6-meter band

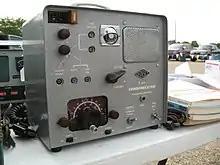
A Gonset Communicator II 6 meter AM transceiver. This vacuum tube radio with a magic eye tube tuning indicator, was affectionately known as a "Gooney Box" and was popular in the 1950s and 60s. A 2 meter version was also sold.

Beginning around the turn of the millennium, the availability of transceivers that include the 6 meter band has increased greatly. Many commercial HF transceivers now include the 6 meter band along with shortwave, as do a few handheld VHF/UHF transceivers. There are also a number of stand-alone 6 meter band transceivers, although commercial production of these has been relatively rare in recent years. Despite support in more available radios, however, the 6 meter band does not share the popularity of amateur radio's 2-meter band. This is due, in large part, to the larger size of 6 meter antennas, power limitations in some countries outside the United States, and the 6 meter band's greater susceptibility to local electrical interference.